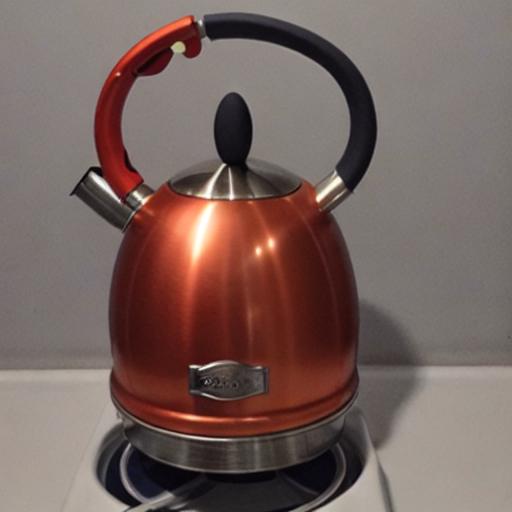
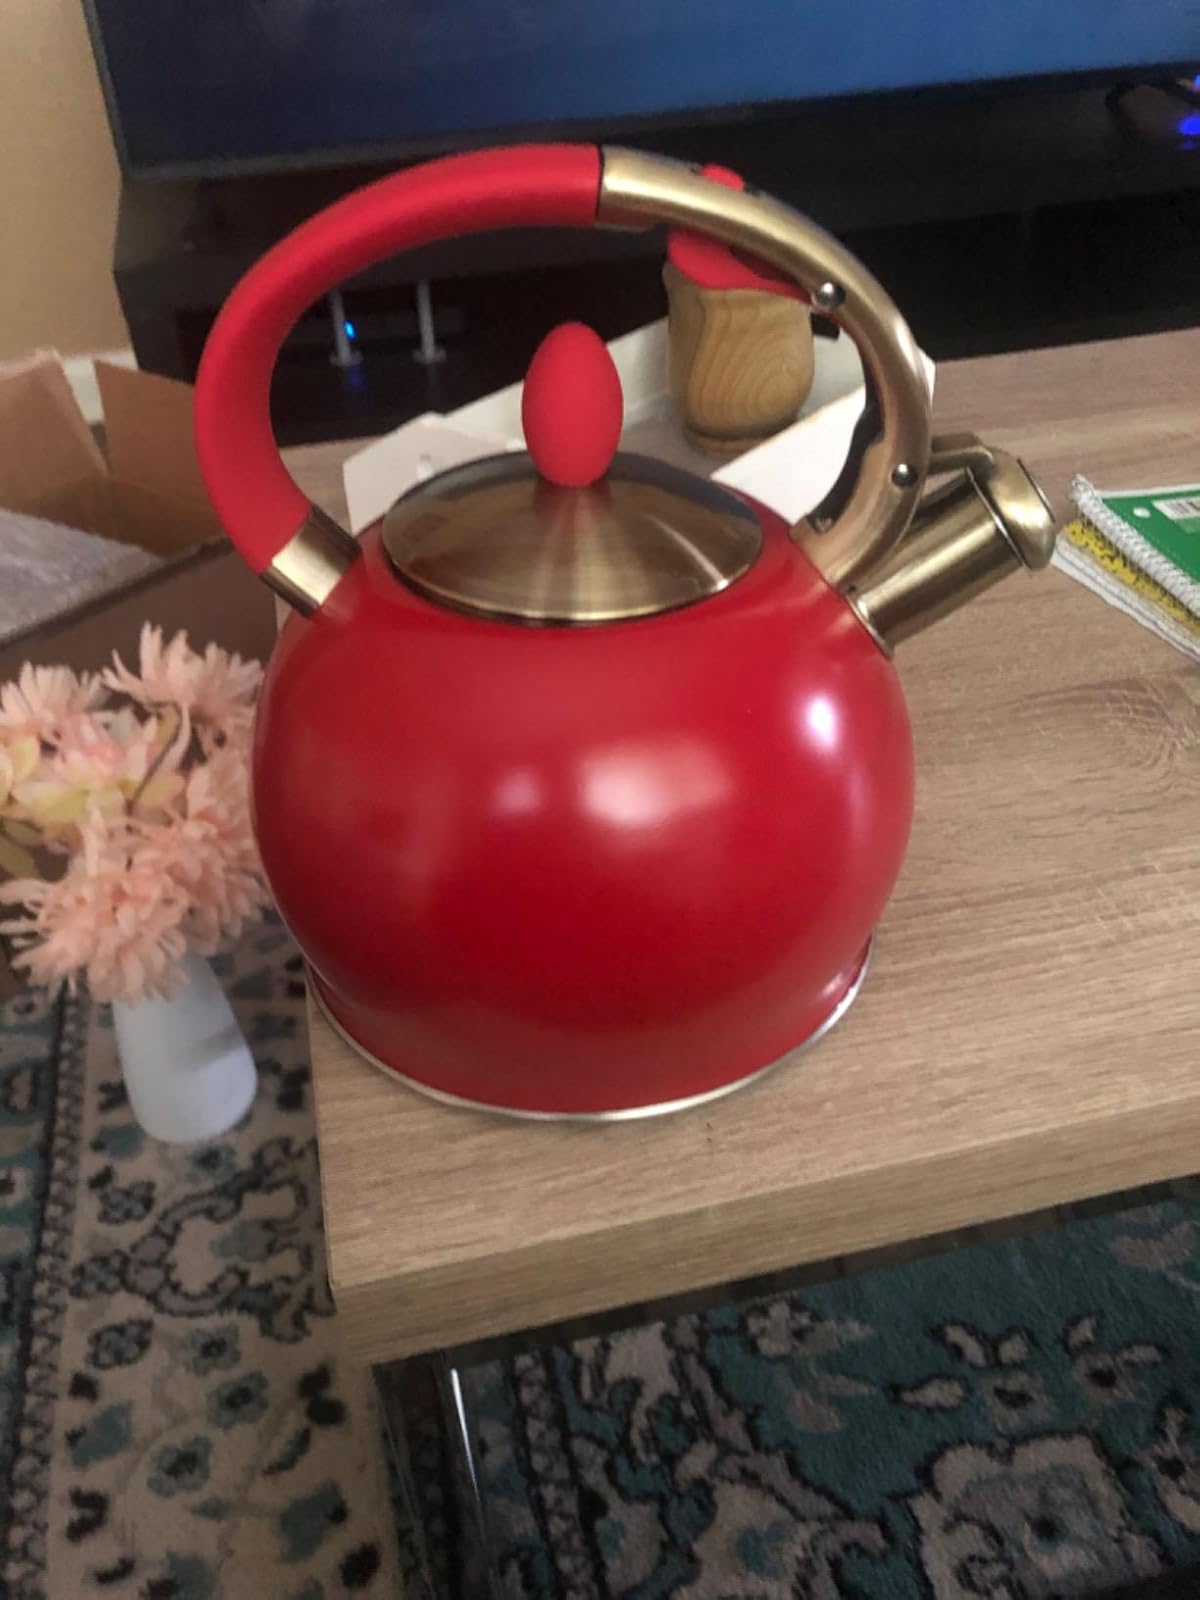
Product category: items_kettle
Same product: no